Richard Pimentel

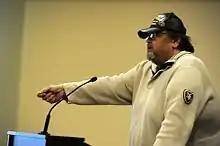
Pimentel at a 2012 NAVAIR event

Richard Keith Pimentel (born 1948) is an American disability rights advocate, trainer, and speaker who was a strong advocate for the passage of the Americans with Disabilities Act. He developed training materials aimed to help employers integrate persons with disabilities into the workplace.